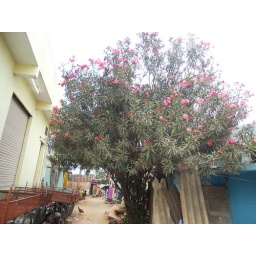
flower plant in the passage of the slum